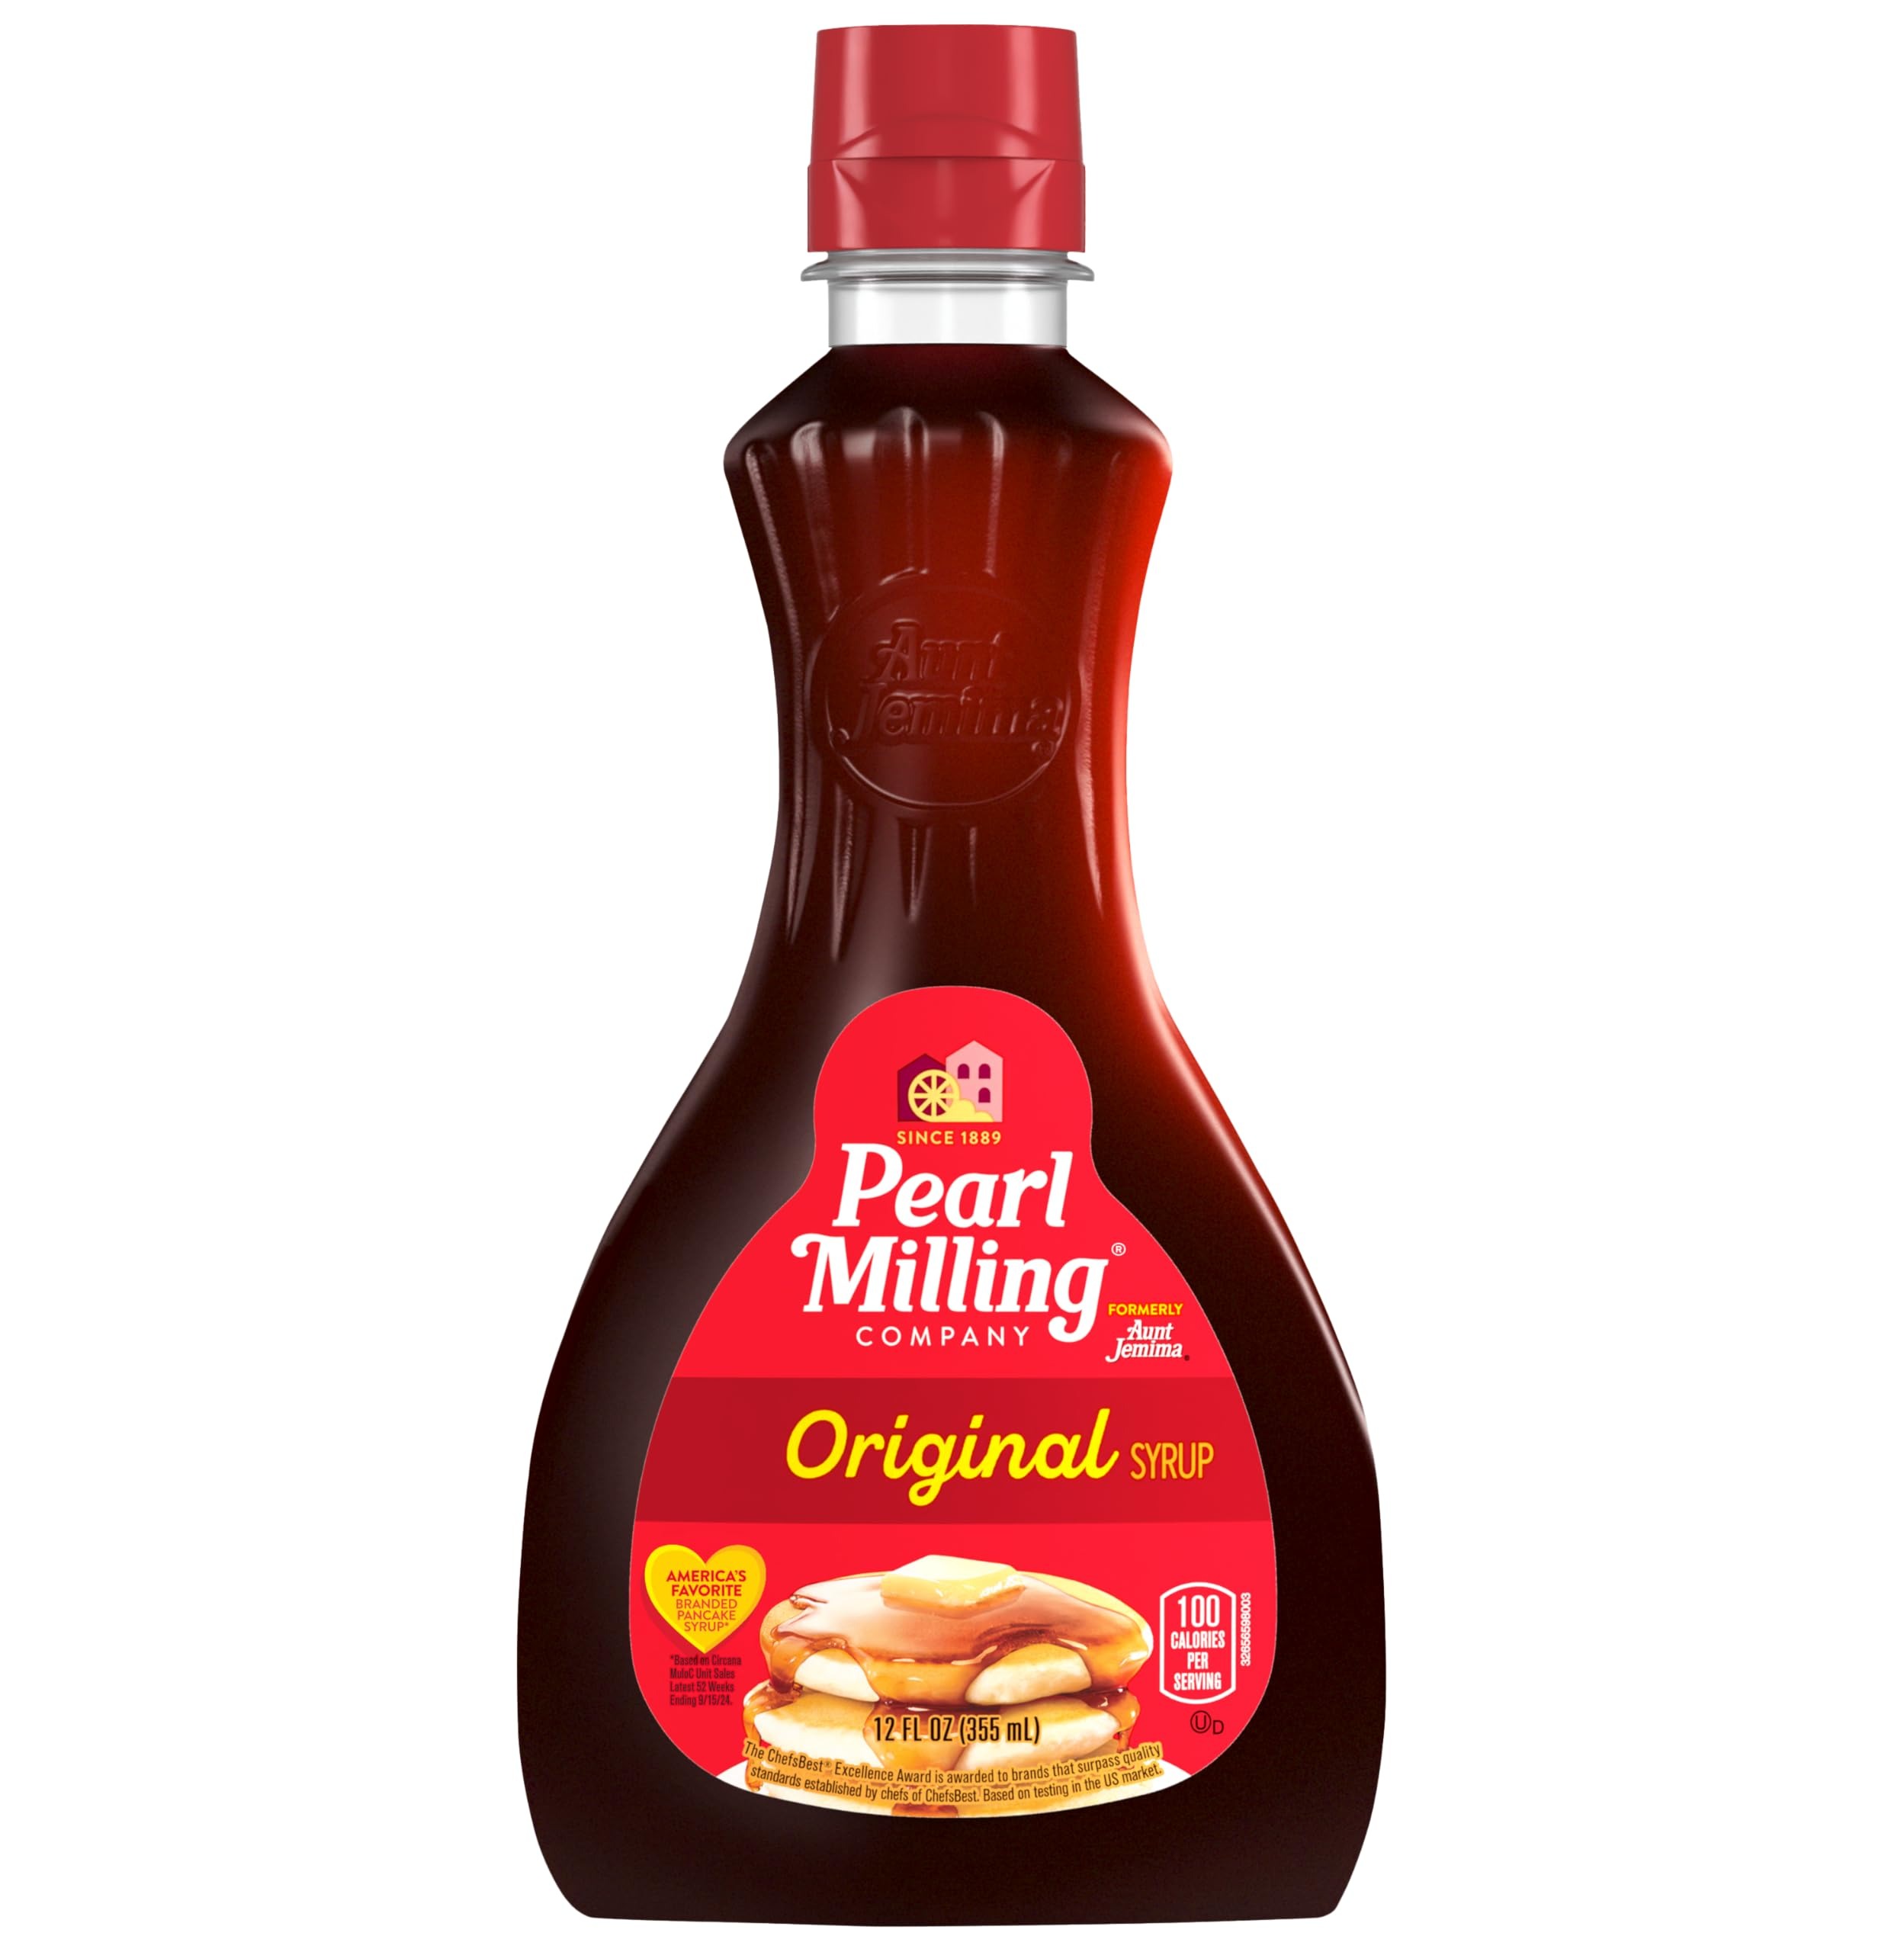
Item Name: Pearl Milling Company Original Syrup, 12oz Bottle
Bullet Point 1: Includes 1 (12oz) bottle of Pearl Milling Company Original Syrup, Packaging May Vary
Bullet Point 2: Oh, how sweet it is! That’s what your family will say when you top their pancakes or waffles with our Pearl Milling Company Original Syrup
Bullet Point 3: It’s guaranteed to make everyday breakfasts a little sweeter.
Bullet Point 4: Pairs perfectly with your favorite Pearl Milling Company Pancake & Waffle mix
Bullet Point 5: Go ahead and pour it on as thick as you want!
Value: 12.0
Unit: Fl Oz

Price: 3.835